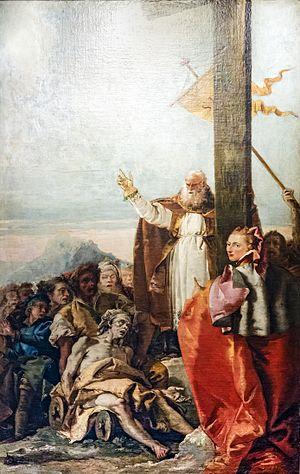
Giandomenico Tiepolo, né le 30 août 1727 à Venise où il est mort le 3 mars 1804, est un peintre et graveur italien rococo de la famille d'artistes italiens des Tiepolo.
L'église San Polo est une église catholique de Venise, en Italie.
Macaire de Jérusalem fut patriarche de Jérusalem à partir de 311/312, lorsqu'il succéda à Hermon. Selon Sozomène, il mourut quelque temps après l'année 335.